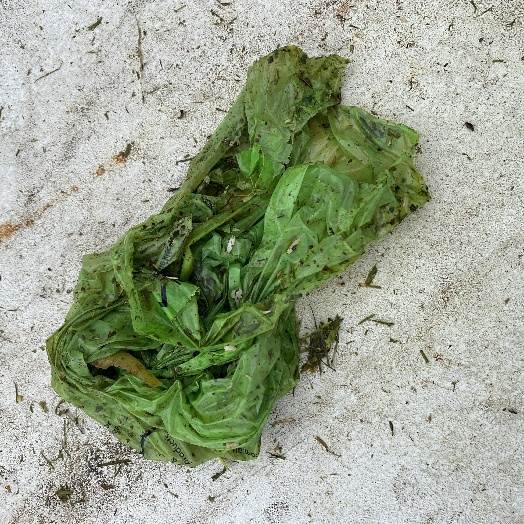
Label: generalcompost